IC 2486

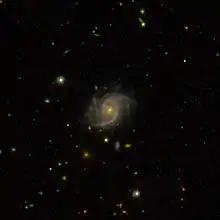
IC 2486 imaged by the Sloan Digital Sky Survey.

IC 2486 is a Sbc-type spiral galaxy that is located in the constellation of Leo. Other catalog identifiers include PGC 26982, UGC 5062, and LEDA 26982. It is located 638 million light years from Earth and has a diameter of about 160,000 thousand light-years. IC 2486 was discovered by Stéphane Javelle in May 1903.